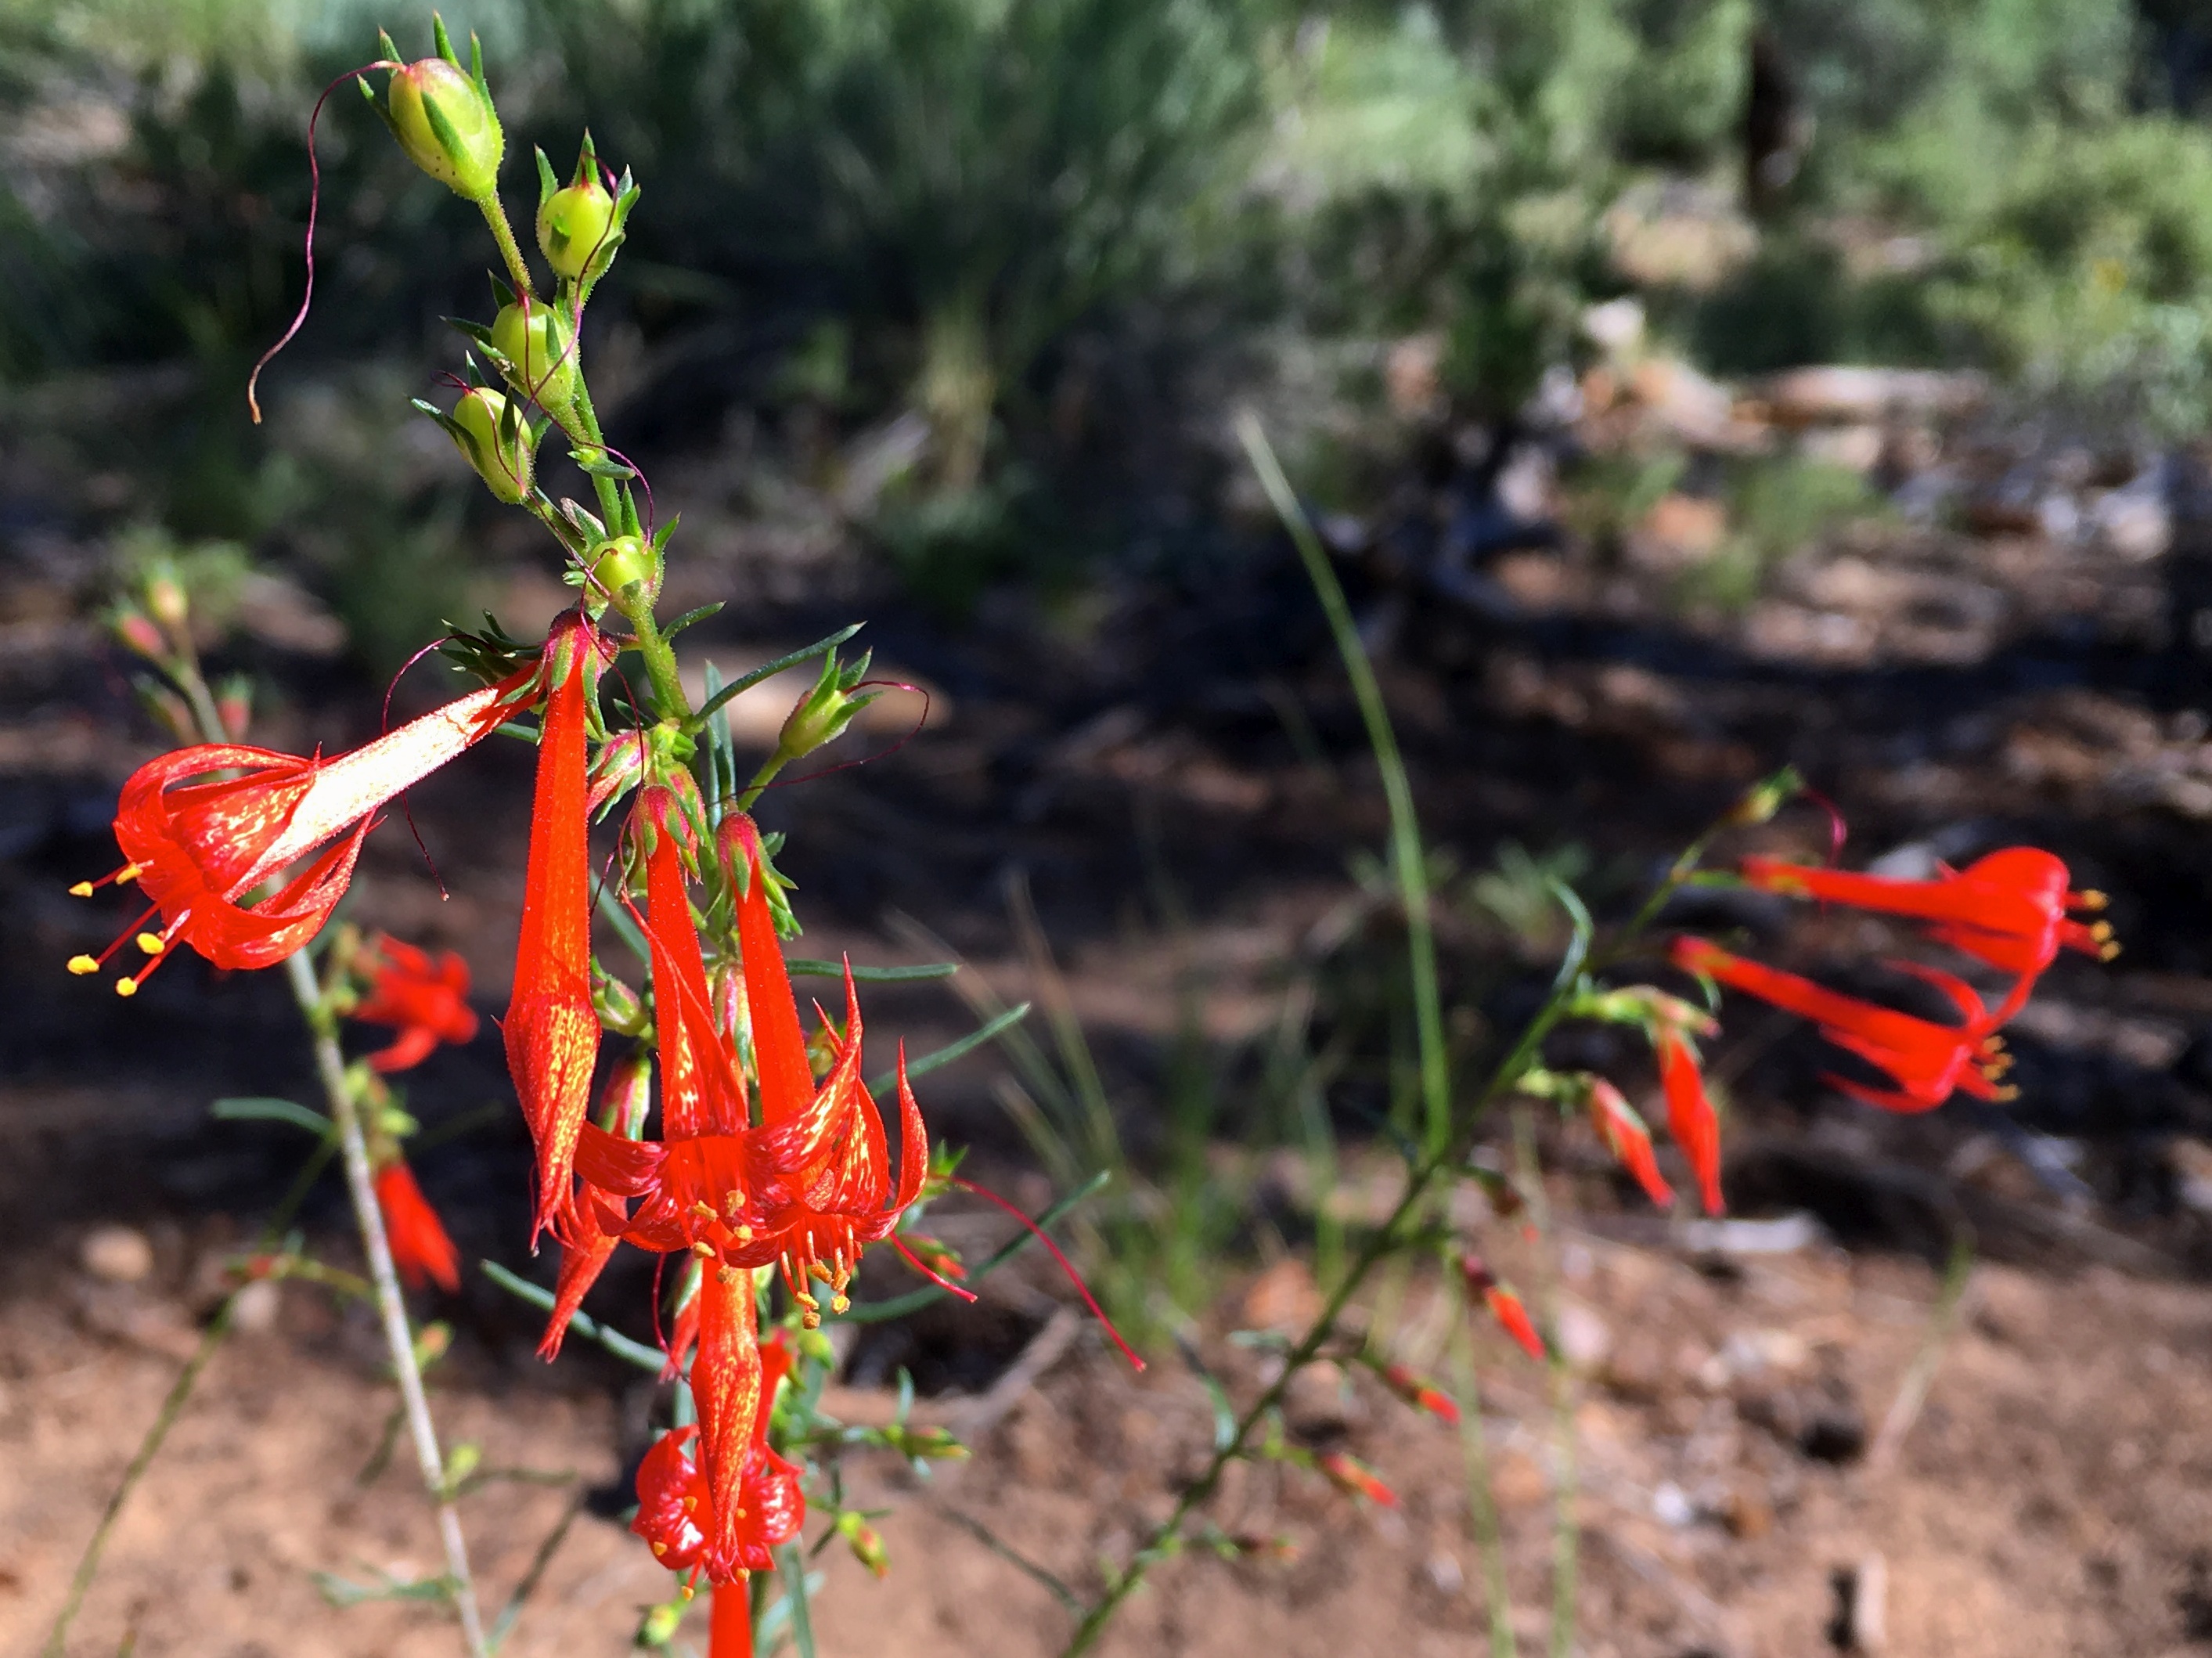
tree, nature, plant, leaf, flower, produce, autumn, botany, garden, flora, wildflower, shrub, macro photography, flowering plant, land plant